Gradišče pri Lukovici

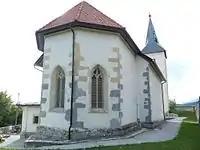
St. Margaret's Church in Gradišče pri Lukovici

The local church is built is dedicated to Saint Margaret. It dates to the early 16th century.